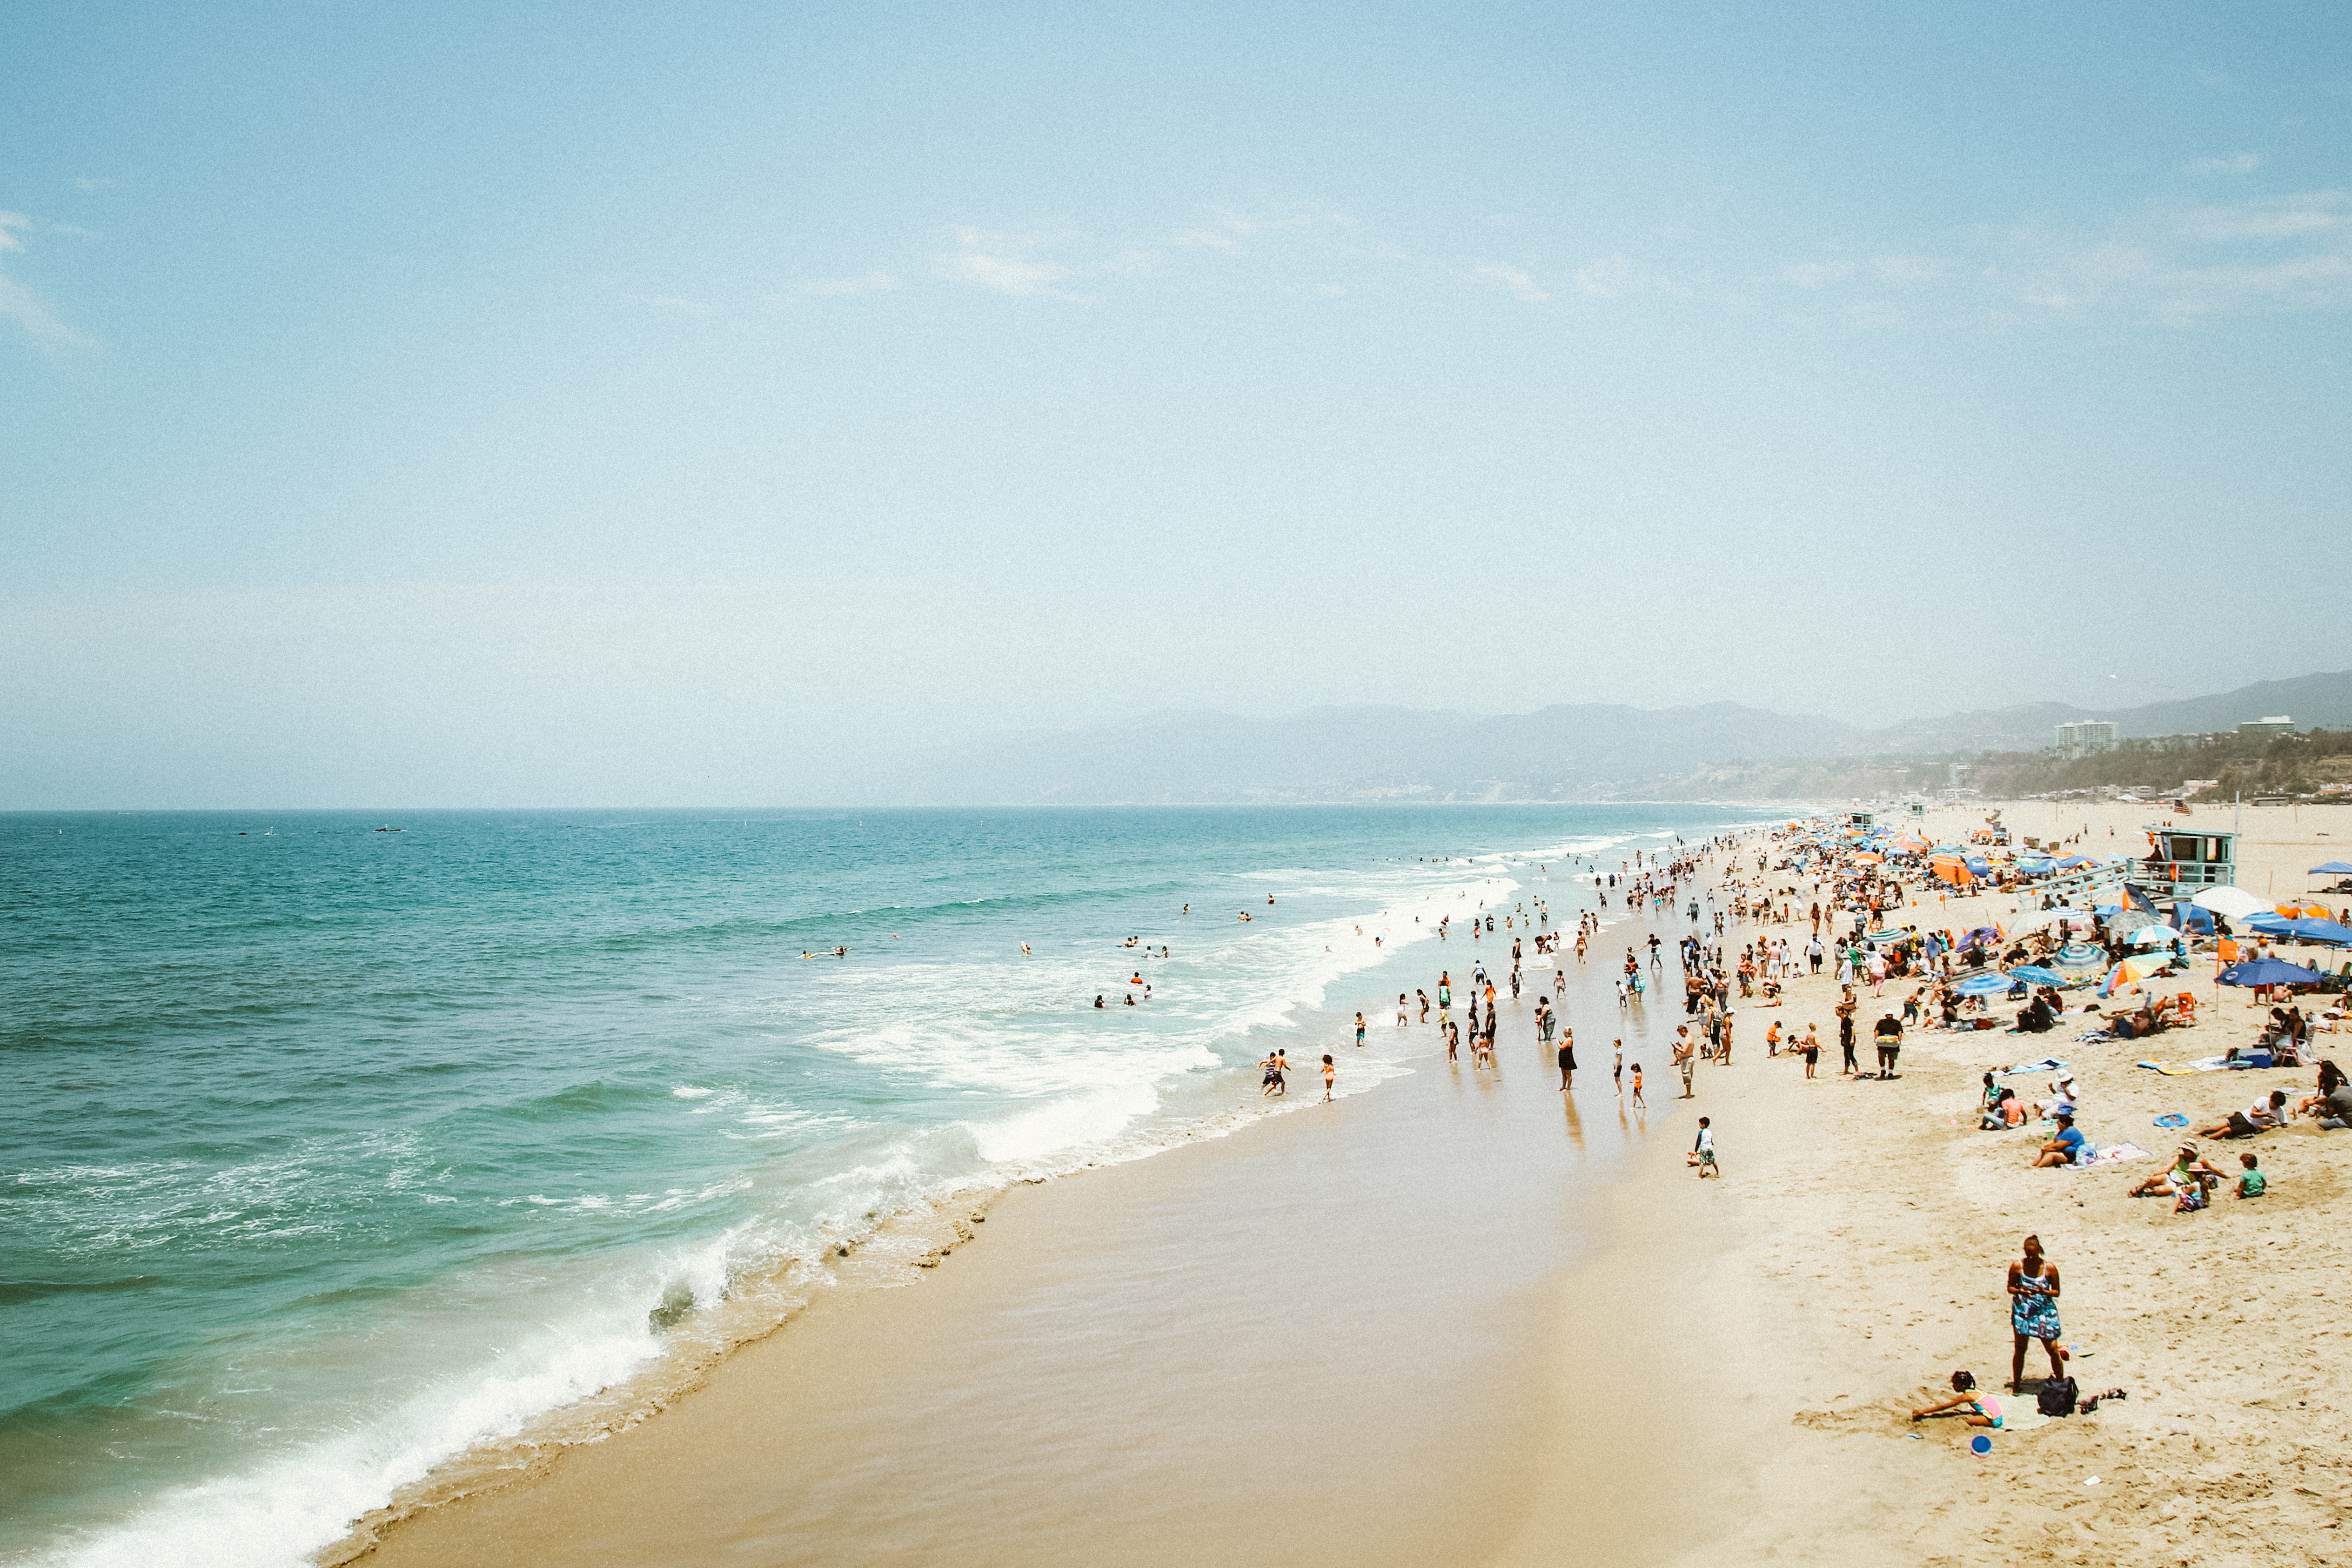
beach, sea, coast, sand, ocean, horizon, shore, wave, summer, vacation, bay, material, body of water, cape, wind wave